Seaham Lifeboat Station

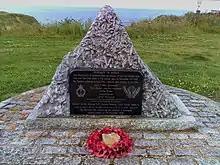
Seaham Lifeboat Memorial

In 1950, Seaham got a new lifeboat. The "George Elmy" (ON 873) was a non-self-righting lifeboat, and would come to be launched 26 times, and rescued 20 lives. On service to the fishing boat "Economy" on 17 November 1962, and having rescued the 5 crewmen on board, she capsized on the return to Seaham harbour. All five lifeboatmen, and the crew of four from the "Economy", including a nine-year-old boy, were lost,